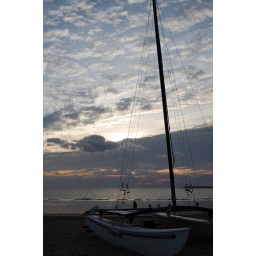
A sailboat on the beach in Pornichet, France